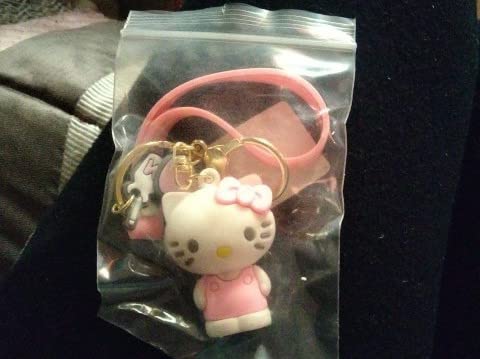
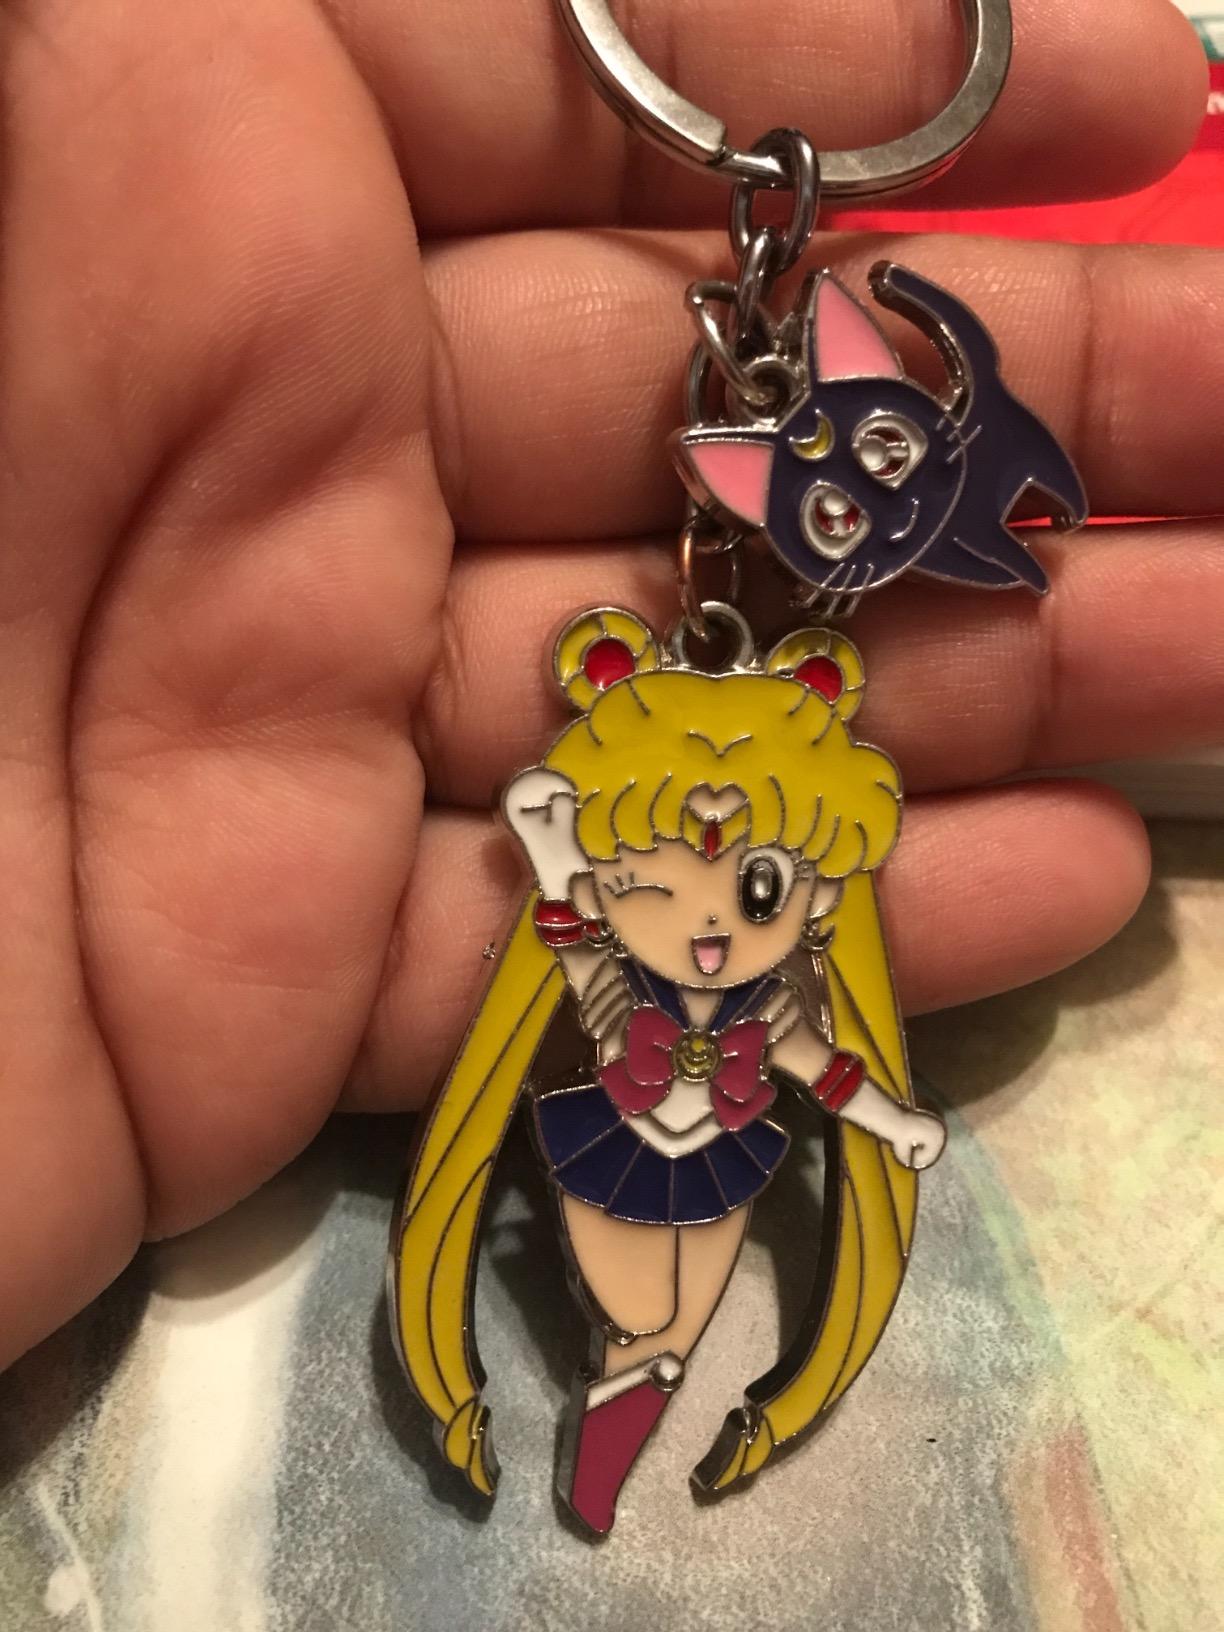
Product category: accessories_keychain
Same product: no